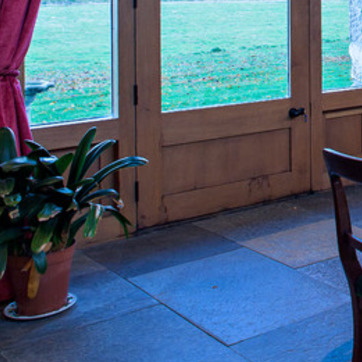
Material: wood